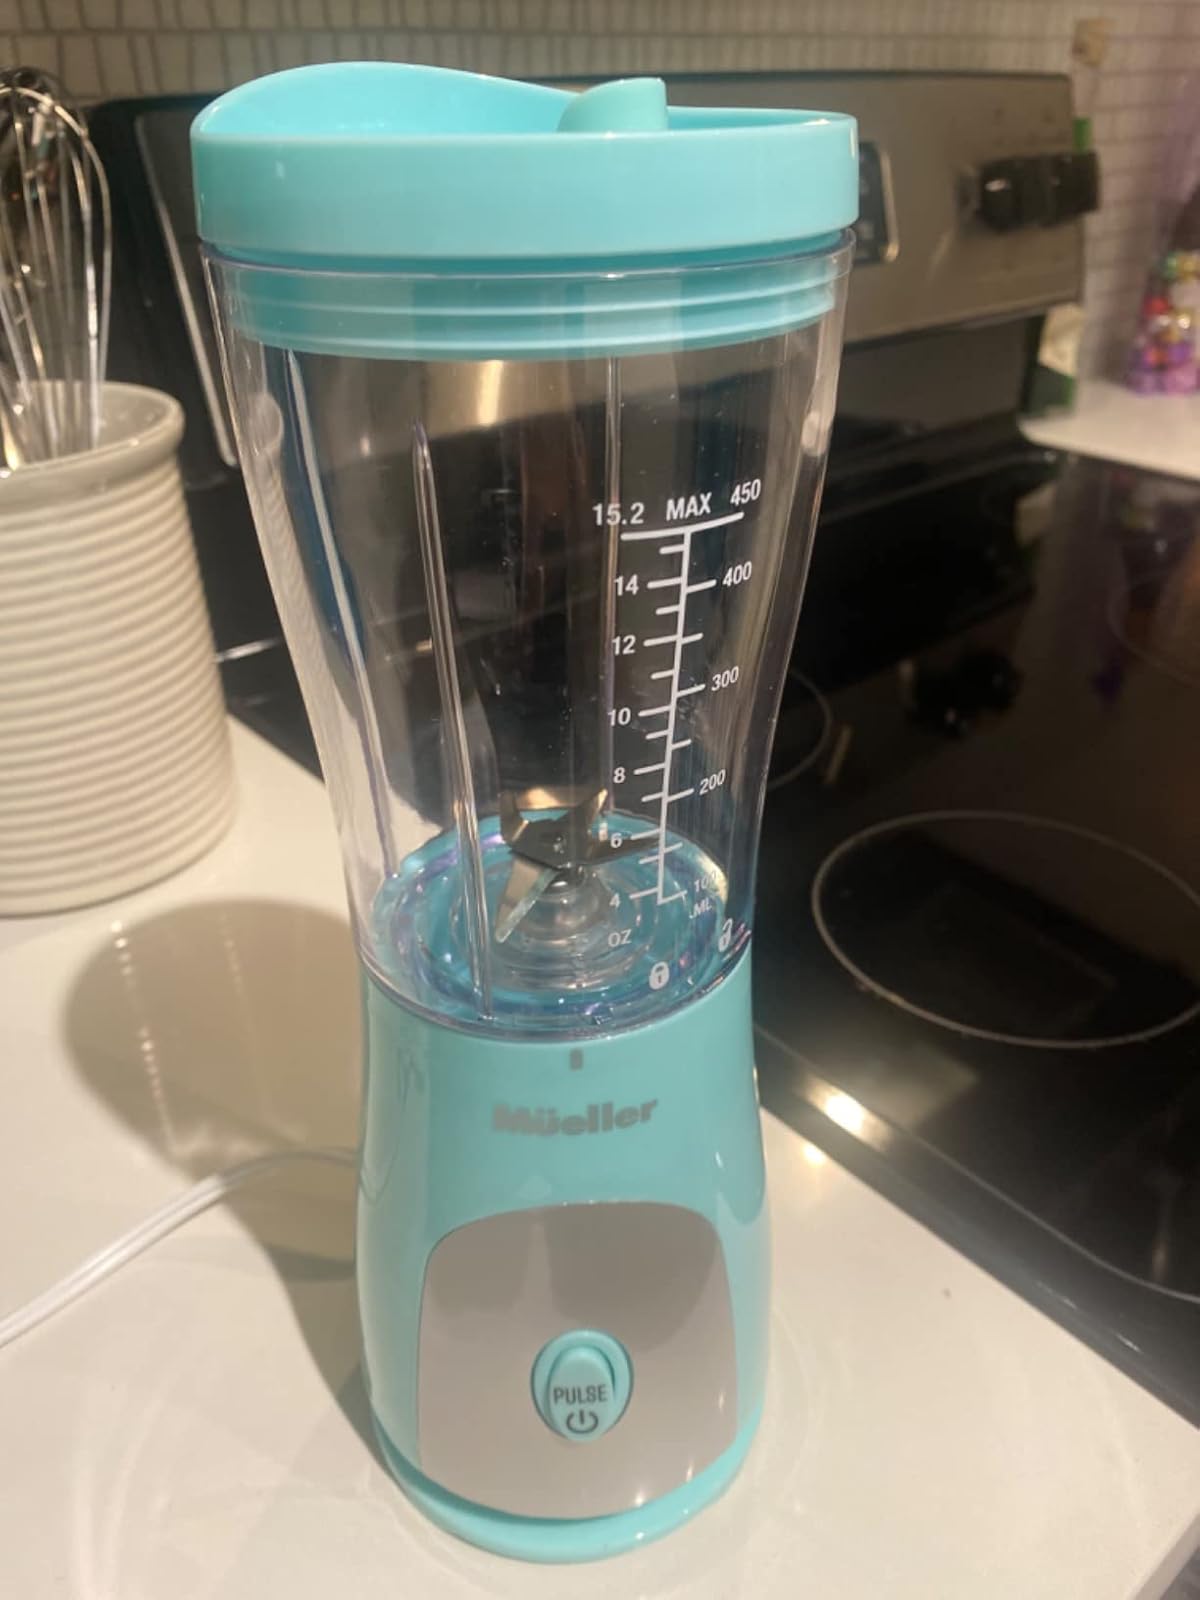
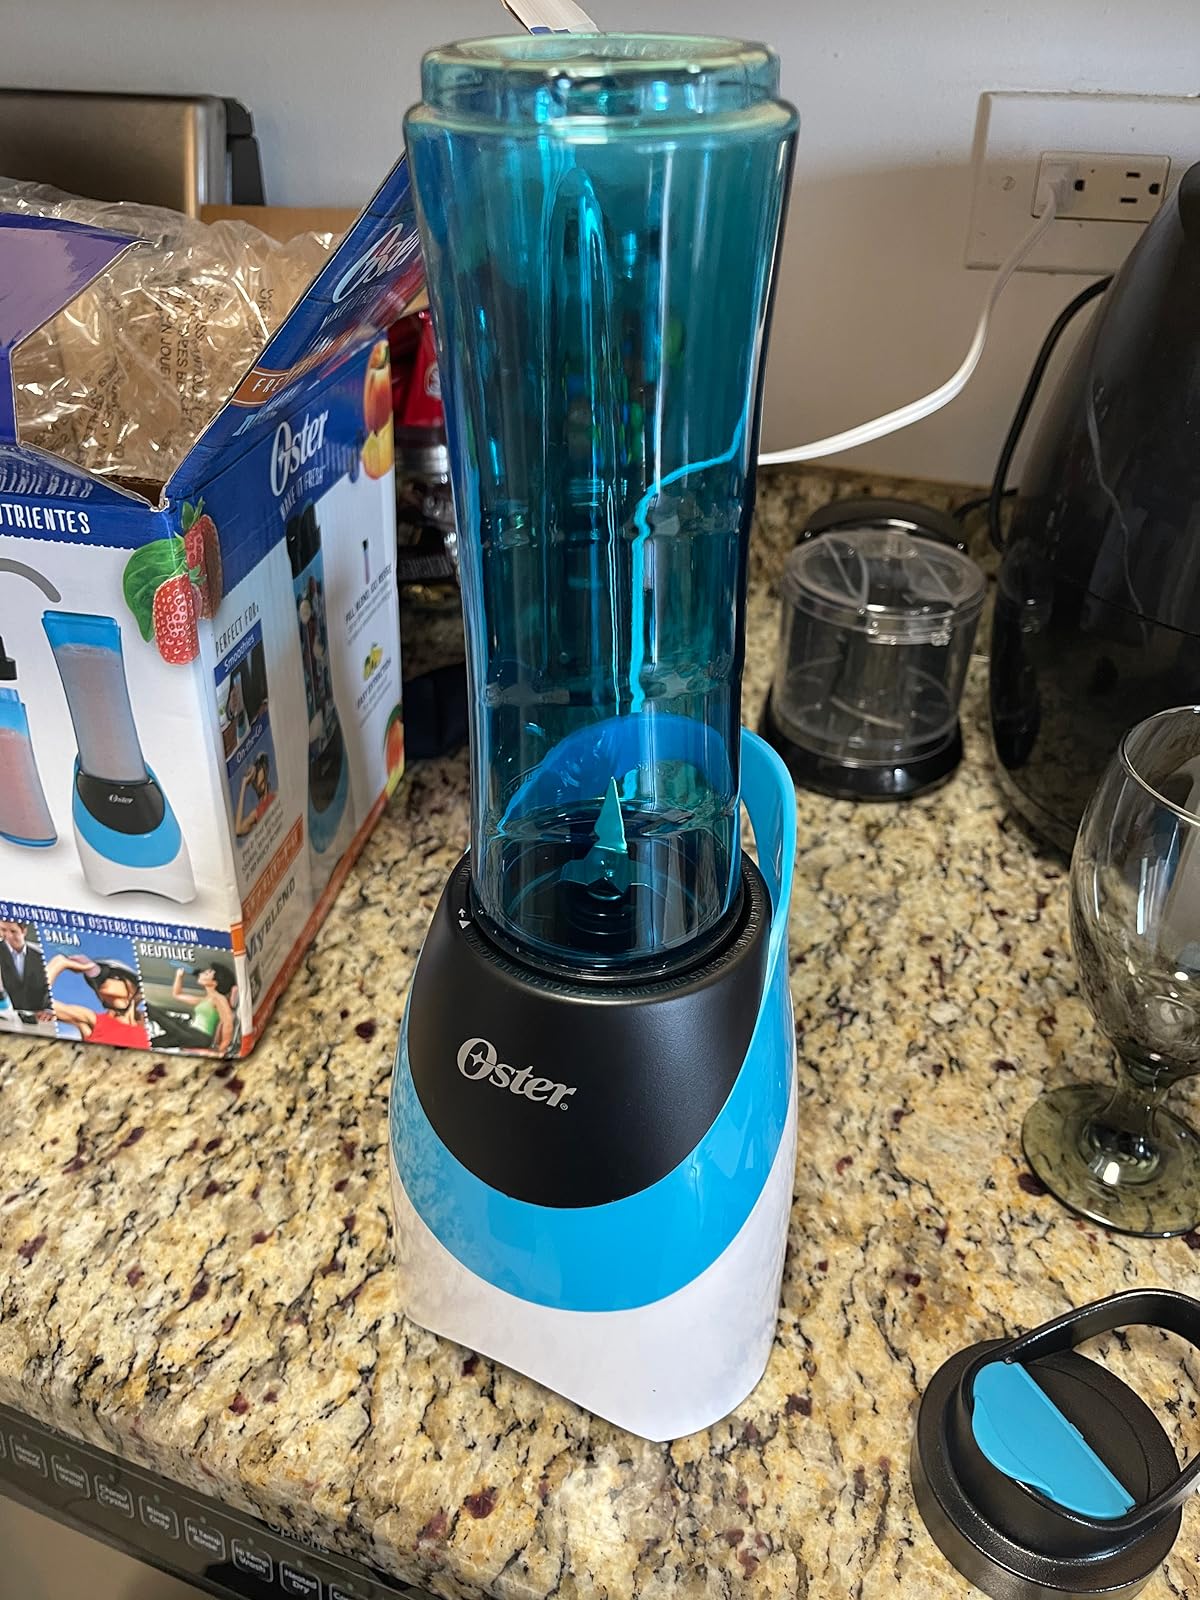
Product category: items_blender
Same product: no